Pheasant

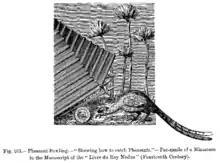
Pheasant fowling, "Showing how to catch pheasants", facsimile of a miniature in the manuscript of the "Livre du Roy Modus" (fourteenth century).

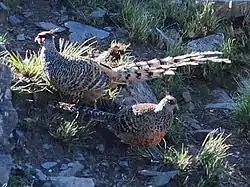
Cheer pheasant pair in Himalaya, India

Pheasants are birds of several genera within the family Phasianidae in the order Galliformes. Although they can be found all over the world in introduced (and captive) populations, the pheasant genera's native range is restricted to Eurasia. The classification "pheasant" is paraphyletic, as birds referred to as pheasants are included within both the subfamilies Phasianinae and Pavoninae, and in many cases are more closely related to smaller phasianids, grouse, and turkey (formerly classified in Perdicinae, Tetraoninae, and Meleagridinae) than to other pheasants.